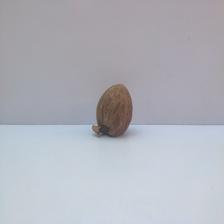
Size: Spoiled